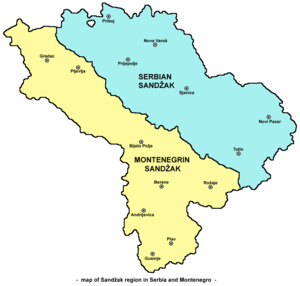
Sandžak est le nom serbo-croate d’une région historique de l’ex-Yougoslavie, située à cheval sur la Serbie et le Monténégro actuels, voisine de la Bosnie-Herzégovine au nord-ouest et du Kosovo au sud-est. Le nom français de cette région historique est « sandjak de Novipazar », ancienne division administrative de l’Empire Ottoman.